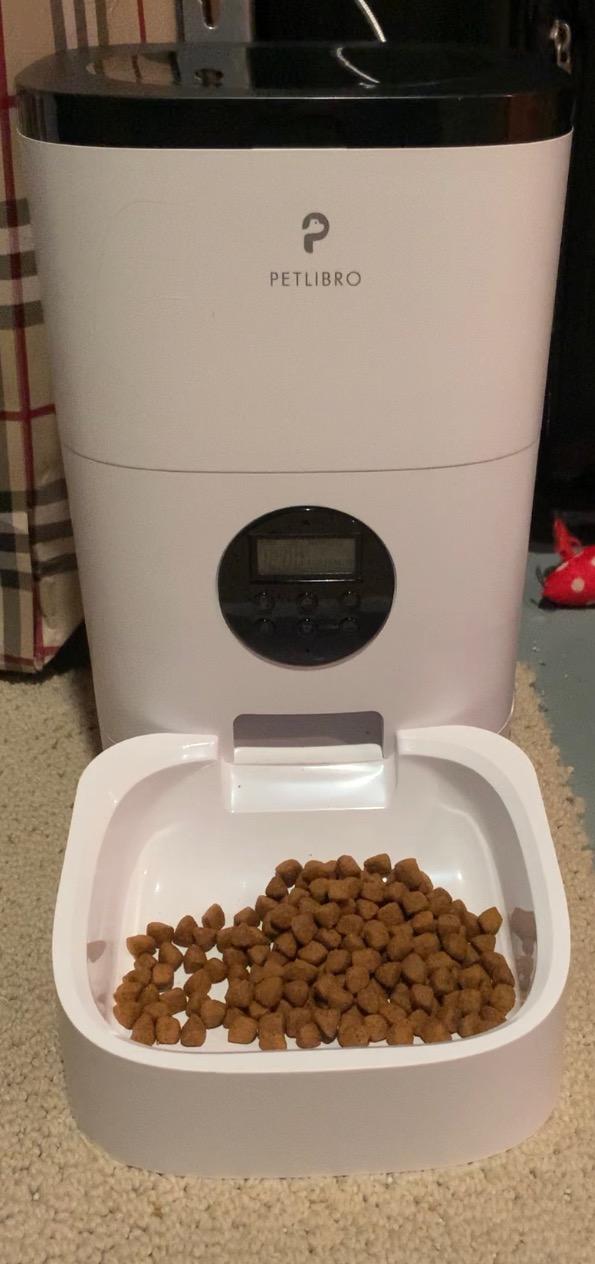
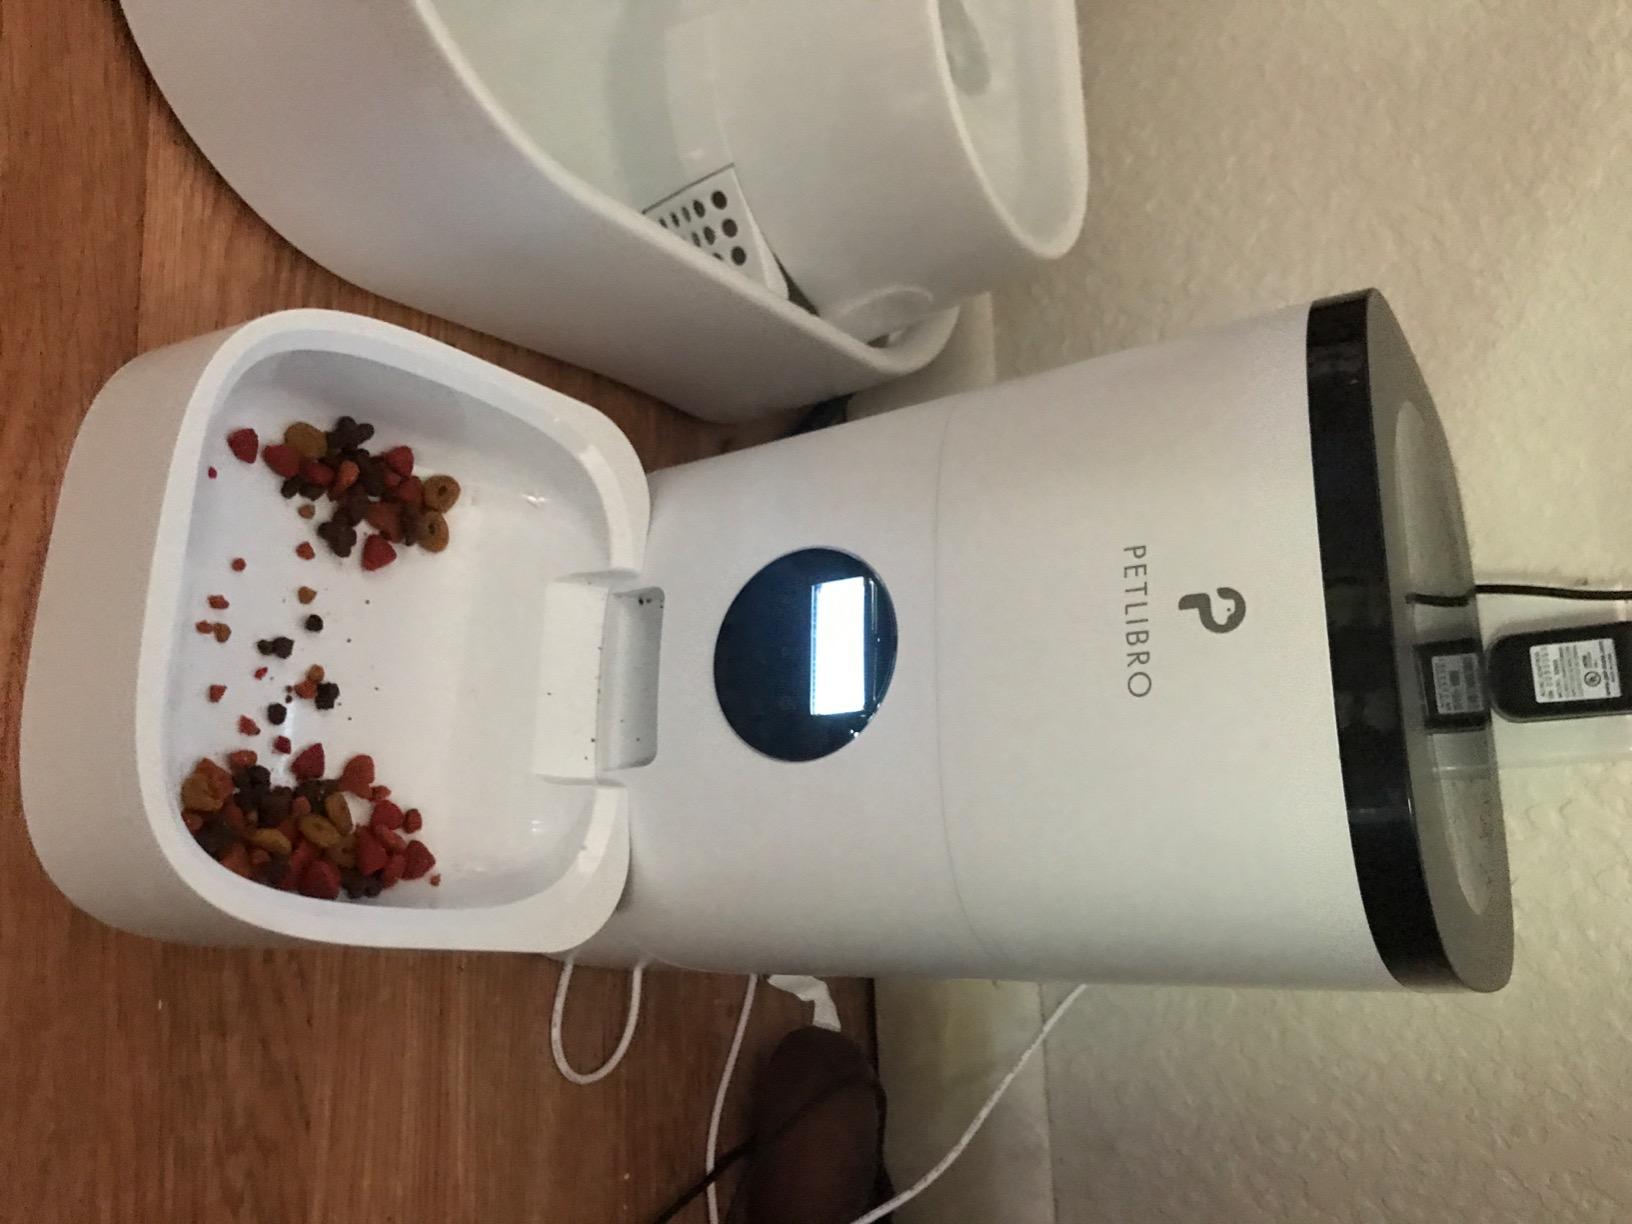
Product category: items_feeder
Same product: yes